Bedford HC

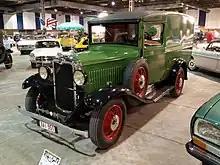
1938 Bedford BYC

In 1932 Bedford produced its first light commercial van, it was marketed on the 12 cwt category and was based on the Vauxhall Cadet passenger car but had a more powerful Chevrolet-derived 6-cylinder engine and a heavier American rear axle (taken from the contemporary Chevrolet Independence) which was added in order to accommodate the larger cargo capacity that the van was designed for. Pickup truck variants were also produced. These vehicles were designated as WS and VYC/BYC. Bedford continued to develop its share of the light transport market, with the introduction of the 8 cwt ASYC and ASXC vans, a close derivative of the Vauxhall Light Six car.